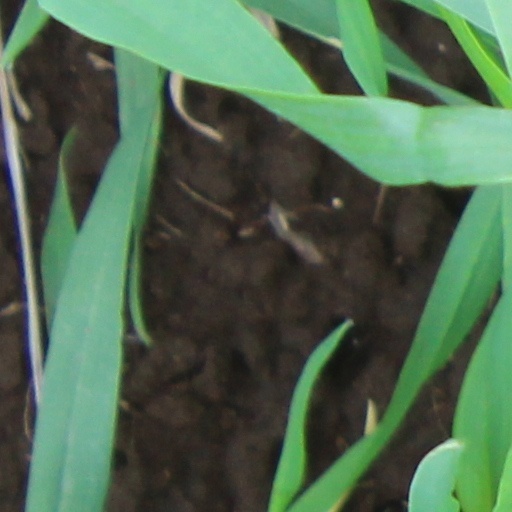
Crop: wheat